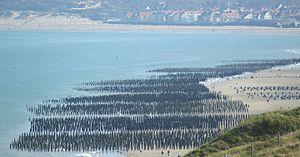
La baie de Wissant
Côte d'Opale est un choronyme désignant la partie du littoral nord-ouest de la France métropolitaine située au nord de la côte picarde, en face des falaises du sud-est de l'Angleterre, bordant la Manche et la mer du Nord.
Wissant est une commune française située dans le département du Pas-de-Calais en région Hauts-de-France.